Doni Grdić

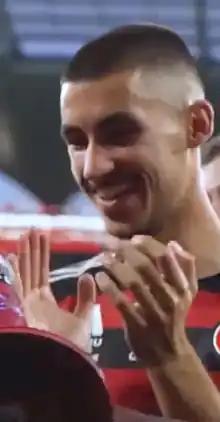
Grdić with Western Sydney Wanderers in 2023

Doni Grdić (born 22 January 2002) is an Australian professional soccer player who plays for Sydney Olympic in the NPL NSW. Born in Croatia, he has represented Australia at youth level.